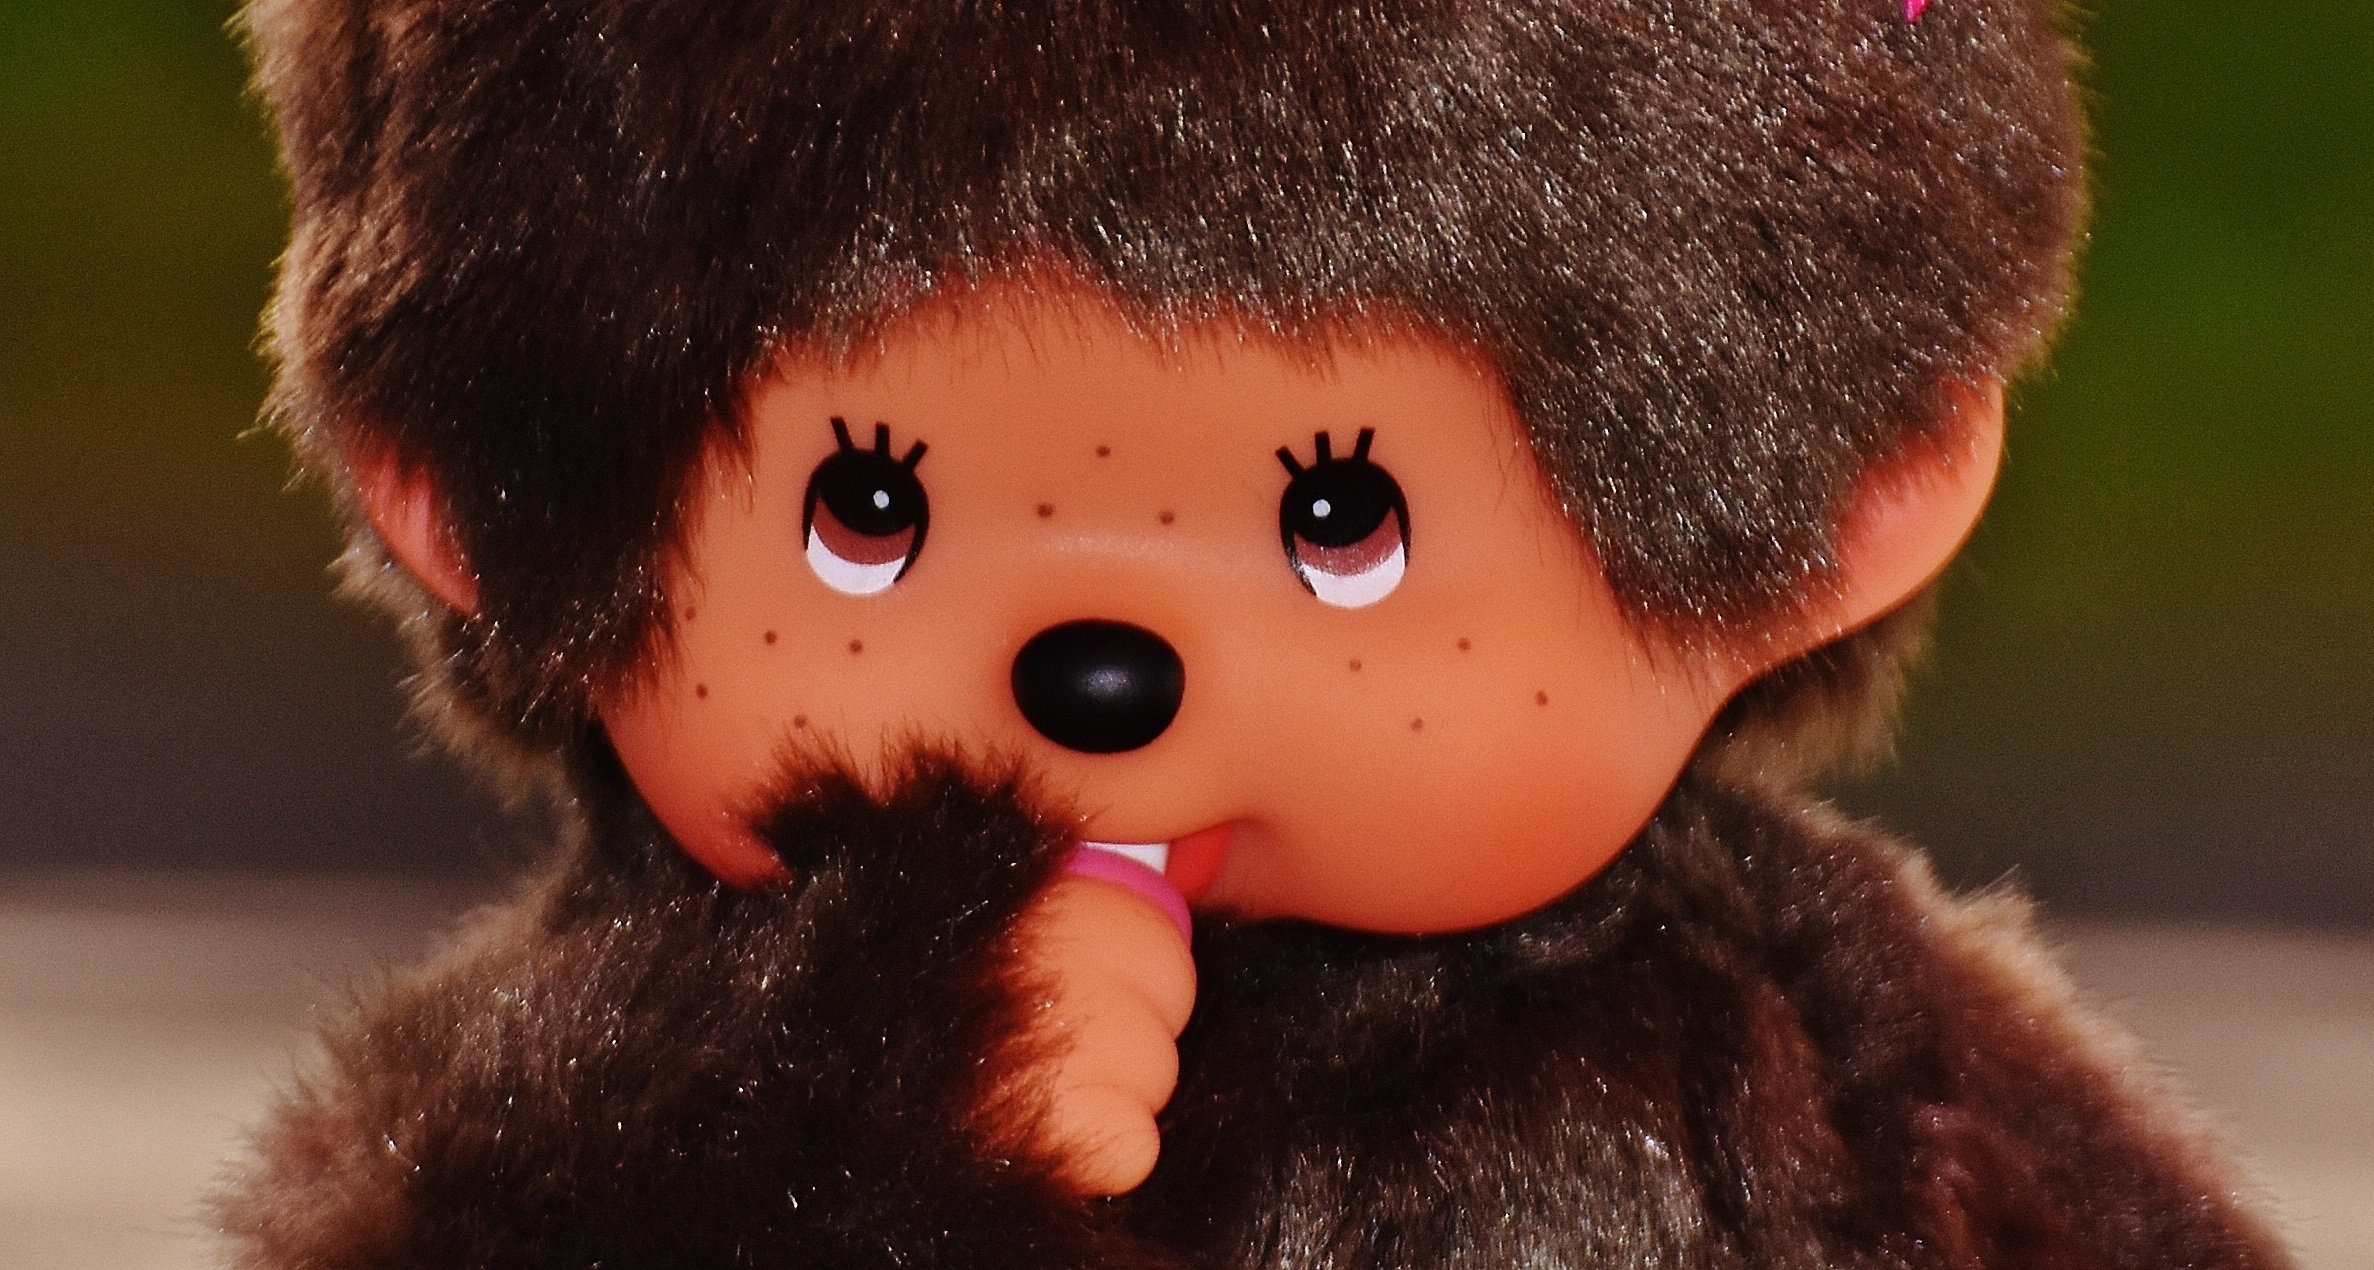
girl, hair, sweet, cute, male, fur, red, color, child, black, pink, toy, hairstyle, mouth, close up, human body, textile, face, doll, nose, children, fun, toddler, eye, head, toys, skin, funny, organ, sweetness, cult, interaction, soft toy, monchhichi, stuffed toy